Nangui Lu station

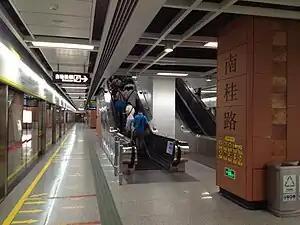

Nangui Lu Station is a metro station on the Guangfo Line (FMetro Line 1) and will be an interchange station between the Guangfo Line (FMetro Line 1) and FMetro Line 6. It is located under the junction of Guilan Road, Nangui East Road and Guiping Road in in the Nanhai District of Foshan. The station is situated in the commercial area of the Nanhai District and was completed on 3November 2010.